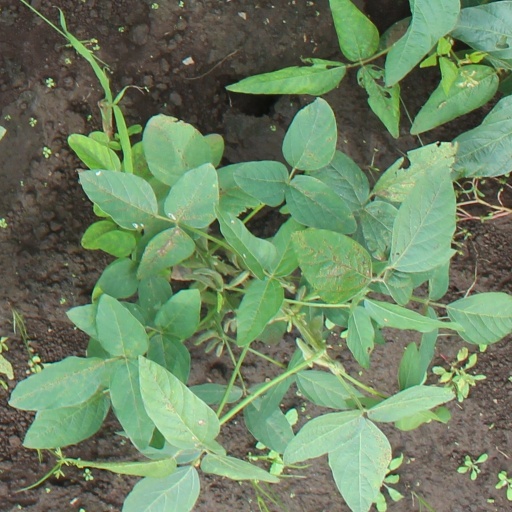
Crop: soybean